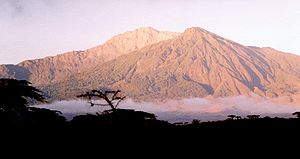
Mount Meru
Mount Meru, October 2002
Mount Meru er en sovende stratovulkan 70 km, vest for Kilimanjaro i Tanzania. Med en højde på 4.566 meter er den synlig fra Kilimanjaro på klare dage og er det tiendehøjeste bjerg i Afrika. Meget af bjerget forsvandt under et udbrud for 8.000 år siden. Sidste udbrud var i 1910.